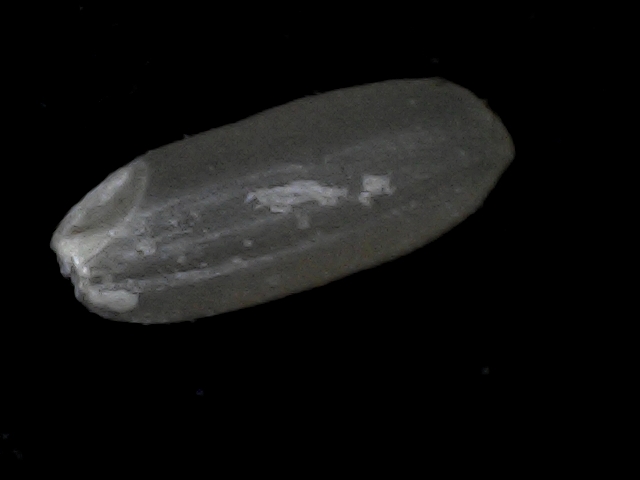
Rice variety: BD95